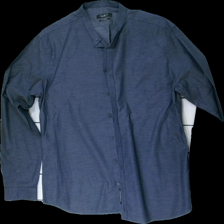
View: front
Type: Shirt
Category: Men
Brand: Not in the list
Brand text on label: manetti
Colors: Blue
Material: 100% cotton
Pattern: Dots
Cut: Regular
Size: XL
Season: All
Price range: 50-100
Recommended usage: Reuse